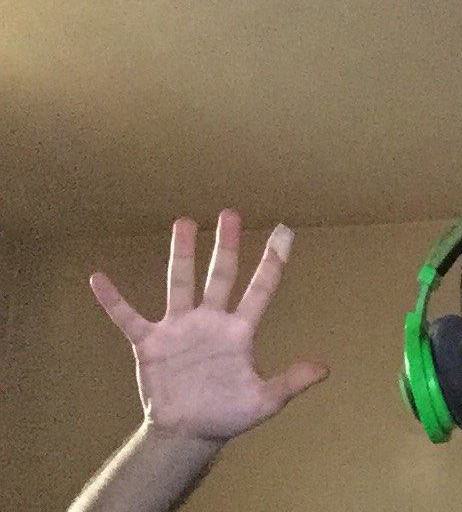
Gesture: palm